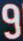
Number: 9